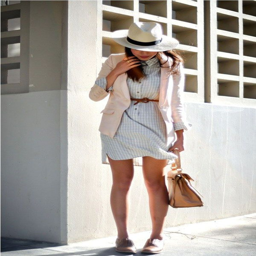
layer with a blazer , and keep it from being too professional by adding flats and a cute hat .